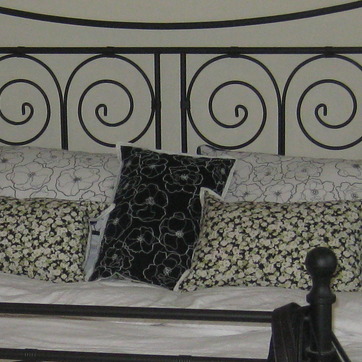
Material: fabric